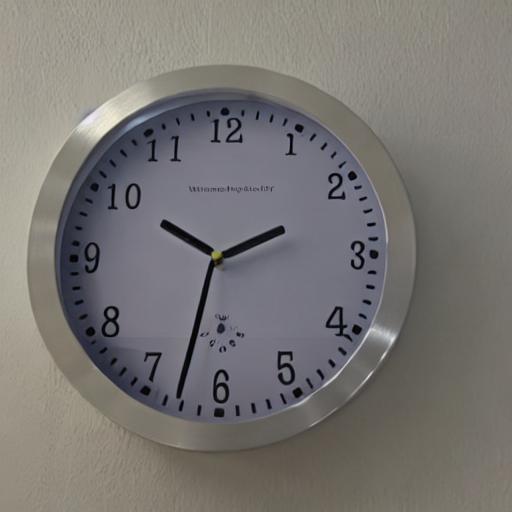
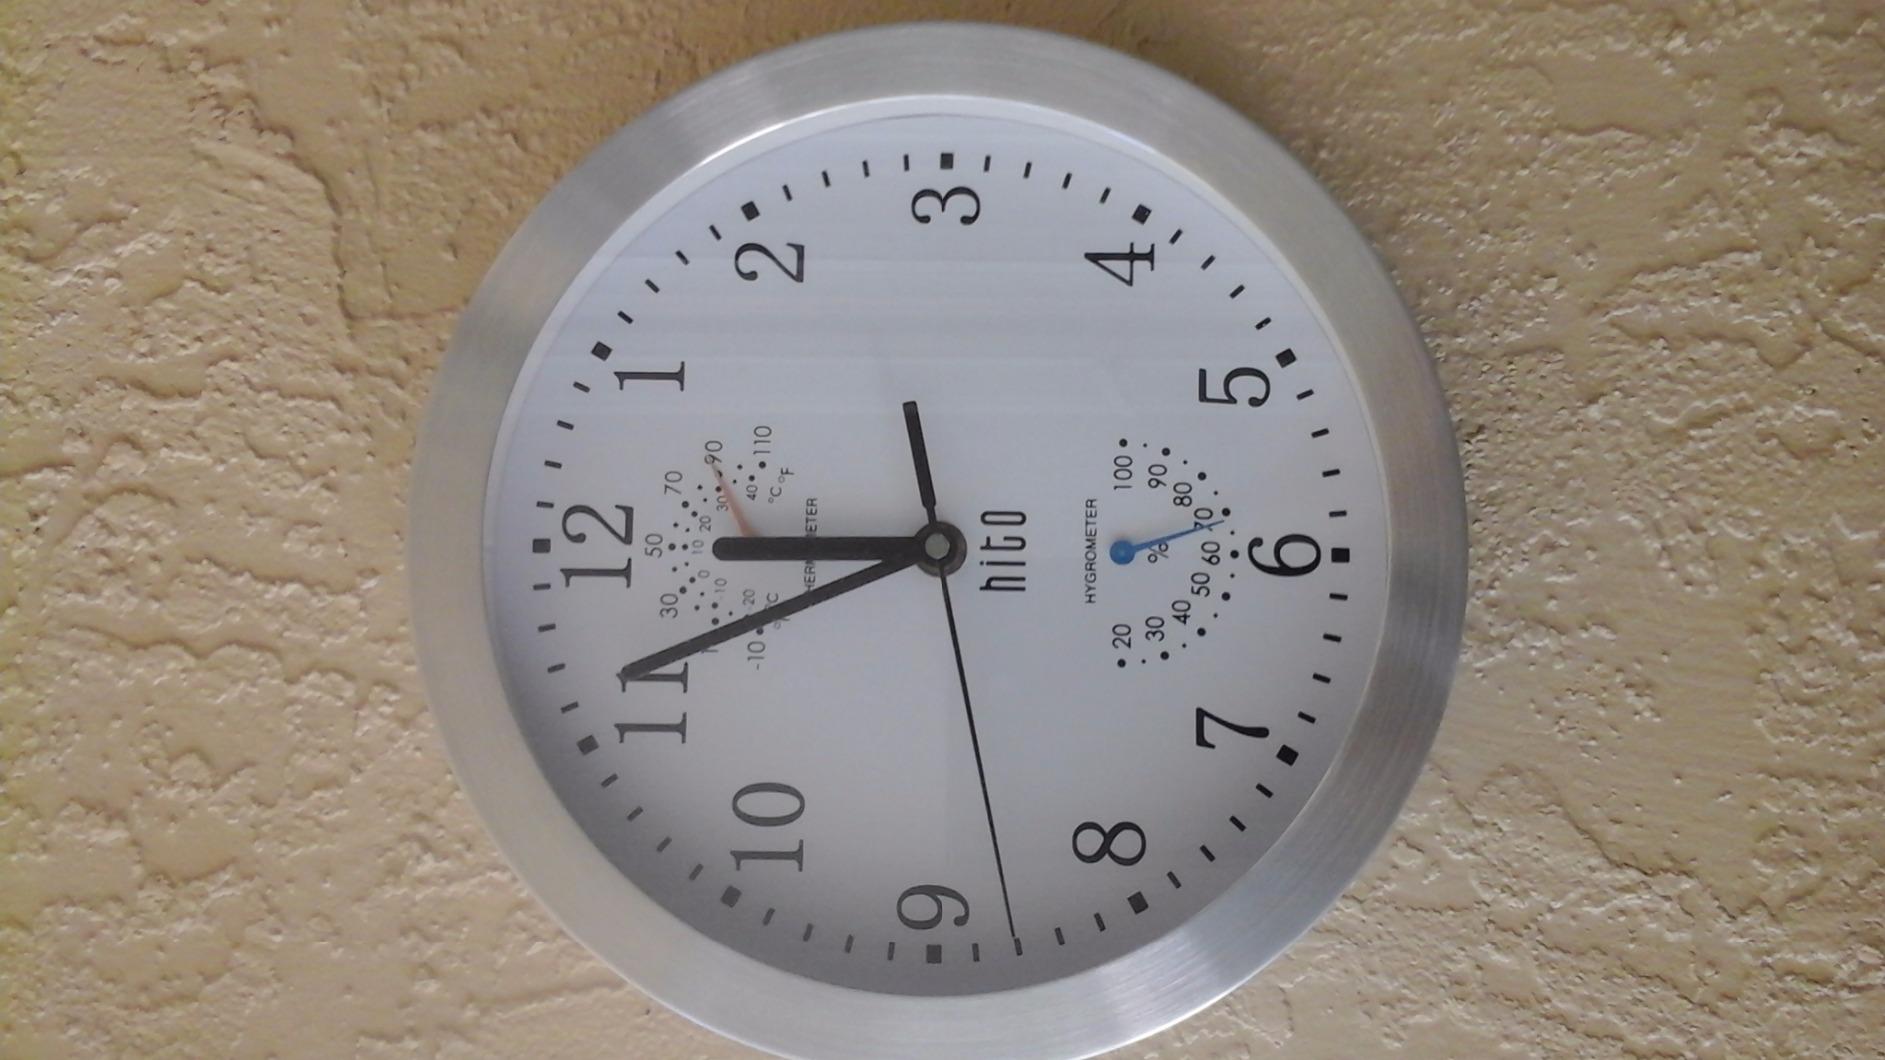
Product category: clock
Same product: no